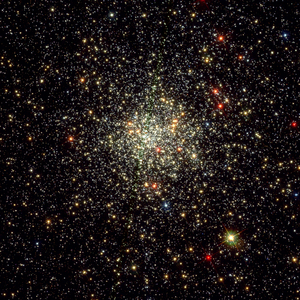
Voici une liste non exhaustive d'amas stellaires, classée par ordre alphabétique de constellations.